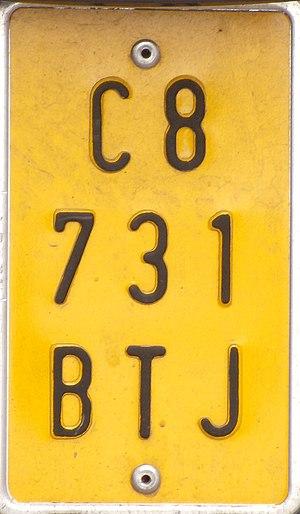
La plaque d'immatriculation espagnole est un dispositif permettant l'identification des véhicules espagnols.